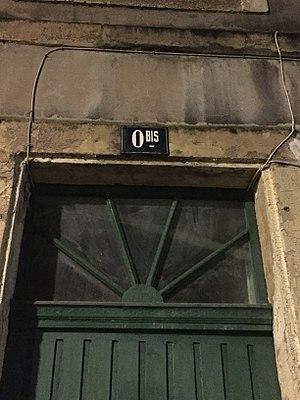
Portail de l'immeuble numéroté 0 bis rue du Grand Wad, Metz
Outre-Seille, ou Outreseille, est un quartier historique de la ville de Metz en Moselle, aujourd’hui partie intégrante du quartier Ancienne Ville. Son nom vient du fait qu’il s'agissait autrefois d'une grande île formée par la Seille se divisant à cet endroit en deux bras. Le quartier, qui a longtemps tenu lieu de foyer de l’artisanat messin bien présente dans l’odonymie, a conservé son caractère dense et médiéval.
La numérotation ou le numérotage des immeubles est un système permettant d'assigner un nombre unique à chaque bâtiment d'une voie urbaine ou urbanisée, ou d'un quartier, afin de faciliter sa localisation.